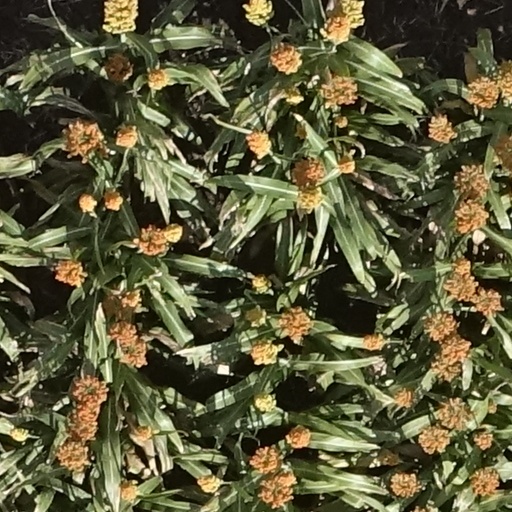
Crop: sorghum